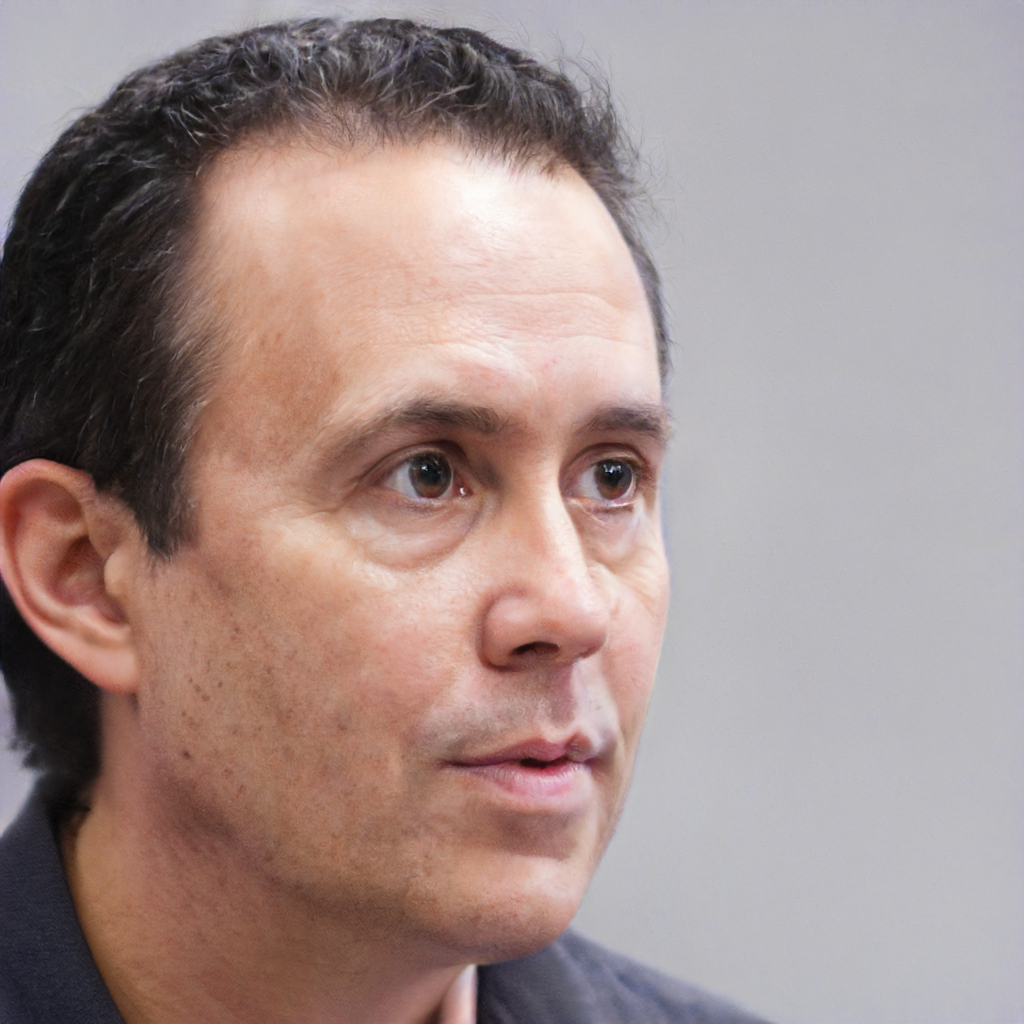
Gender: Male